Courtship in the Philippines

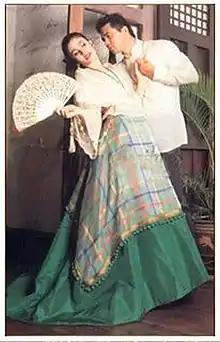
Cariñosa dance places the couple in romance scenario

Traditional courtship in the Philippines is described as a "far more subdued and indirect" approach compared to Western or Westernized cultures. It involves "phases" or "stages" inherent to Philippine society and culture. Evident in courtship in the Philippines is the practice of singing romantic love songs, reciting poems, writing letters, and gift-giving. This respect extends to the Filipina's family members. The proper rules and standards in traditional Filipino courtship are set by Philippine society.